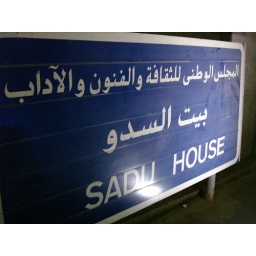
A tacky sign in front of the Sadu house at the Kuwaiti Museum of National Art.